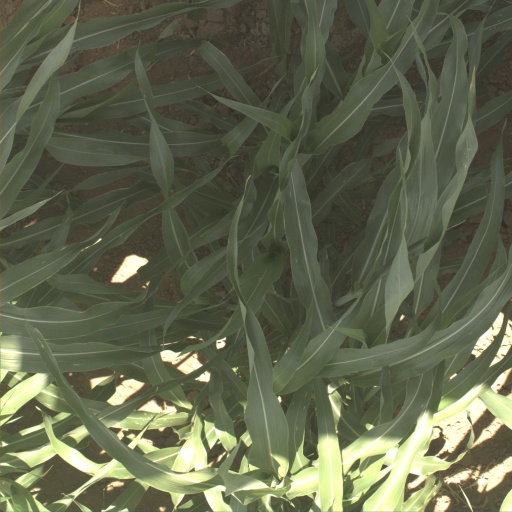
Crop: sorghum